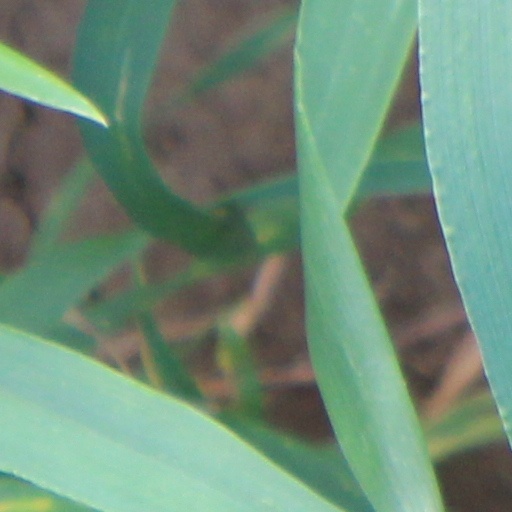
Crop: wheat